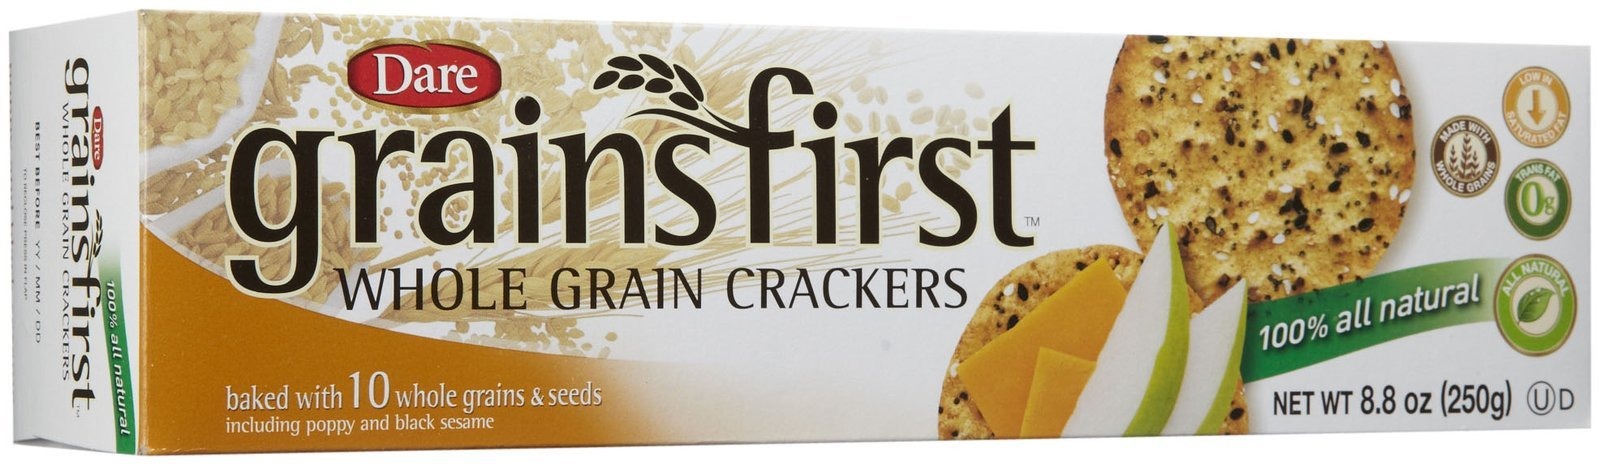
Item Name: Dare Grainfirst Crackers, With Poppy & Sesame, 8.8 oz
Bullet Point 1: Package Quantity: 1
Bullet Point 2: Tastes Great.
Bullet Point 3: Great Gift Idea.
Bullet Point 4: Satisfaction Ensured.
Bullet Point 5: Quality product.
Product Description: Grainsfirst Autumn Harvest is perfect for topping and dipping. You'll love this hearty cracker, full of the robust taste of black sesame and poppy seeds. Plus, with the goodness of 10 whole grains and seeds, it's simply the perfect cracker.<br /> A snack before piano practice? The goodness of hearty grainsfirst crackers will provide energy.
Value: 1.0
Unit: Count

Price: 4.88